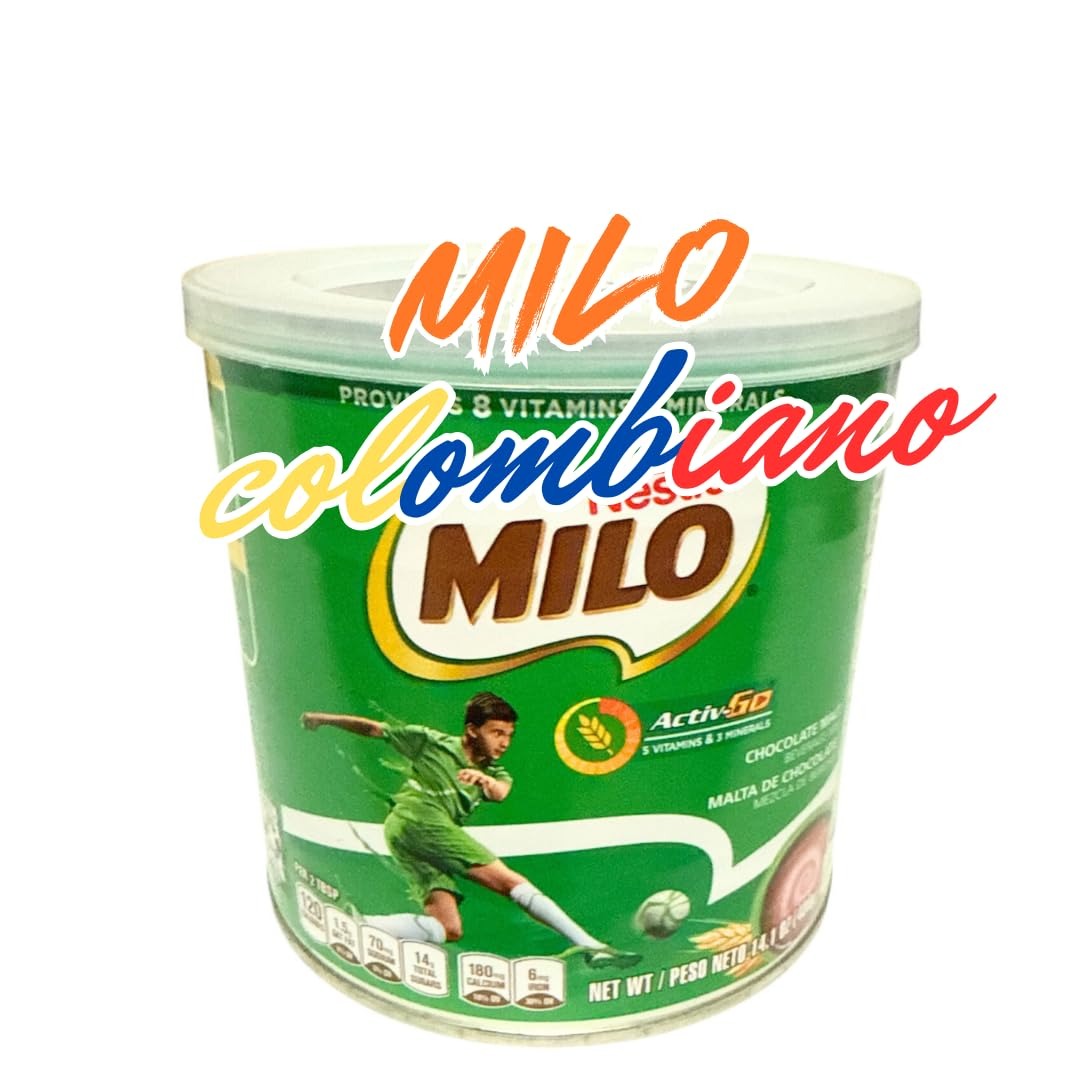
Item Name: Milo Colombiano - 14.1 oz - Delicious Chocolate Malt Drink Powder - Imported from Colombia
Bullet Point 1: Chocolate malt drink: Combines a rich chocolate taste with malt for a creamy and energizing beverage.
Bullet Point 2: 14.1 oz package: Convenient size, ideal for family use or stocking your pantry.
Bullet Point 3: Nutritional boost: Enriched with vitamins and minerals to support a balanced diet.
Bullet Point 4: Versatile preparation: Enjoy hot or cold, or use as an ingredient in desserts and smoothies.
Bullet Point 5: Authentic Colombian product: Imported from Colombia, offering the trusted flavor of Milo.
Product Description: Milo Colombiano is a beloved chocolate malt drink powder that provides a rich, creamy flavor packed with essential vitamins and minerals. This 14.1 oz package is perfect for preparing warm or cold beverages, delivering a delicious and nutritious treat for the whole family. Made with high-quality ingredients, Milo is a staple in Colombian households.
Value: 1.0
Unit: Count

Price: 12.78